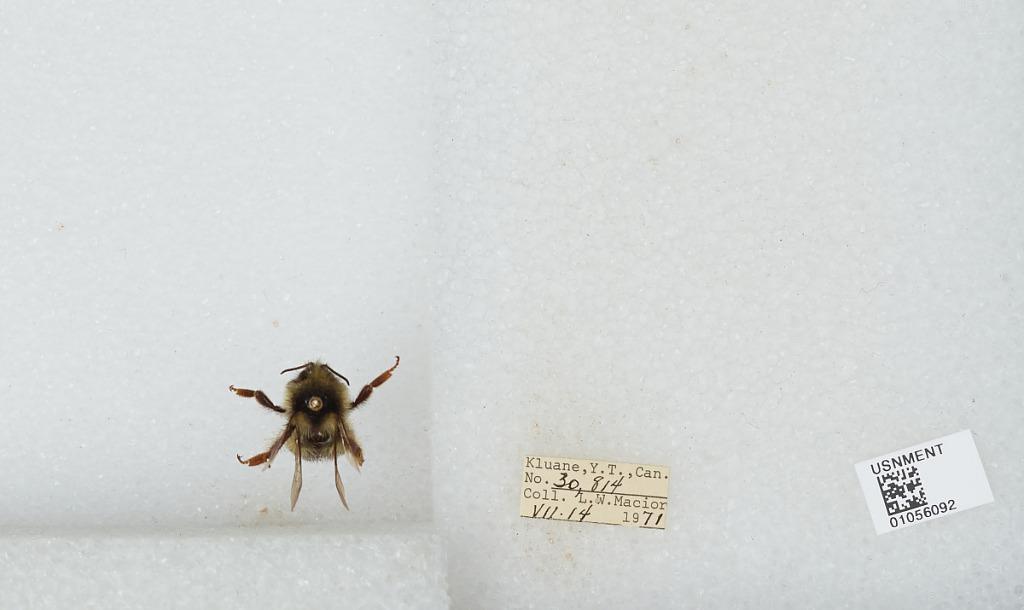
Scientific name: Bombus bifarius nearcticus
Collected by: L. Macior
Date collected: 1971-7-14
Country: Canada
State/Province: Yukon Territory
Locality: Kluane
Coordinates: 60.75, -139.5